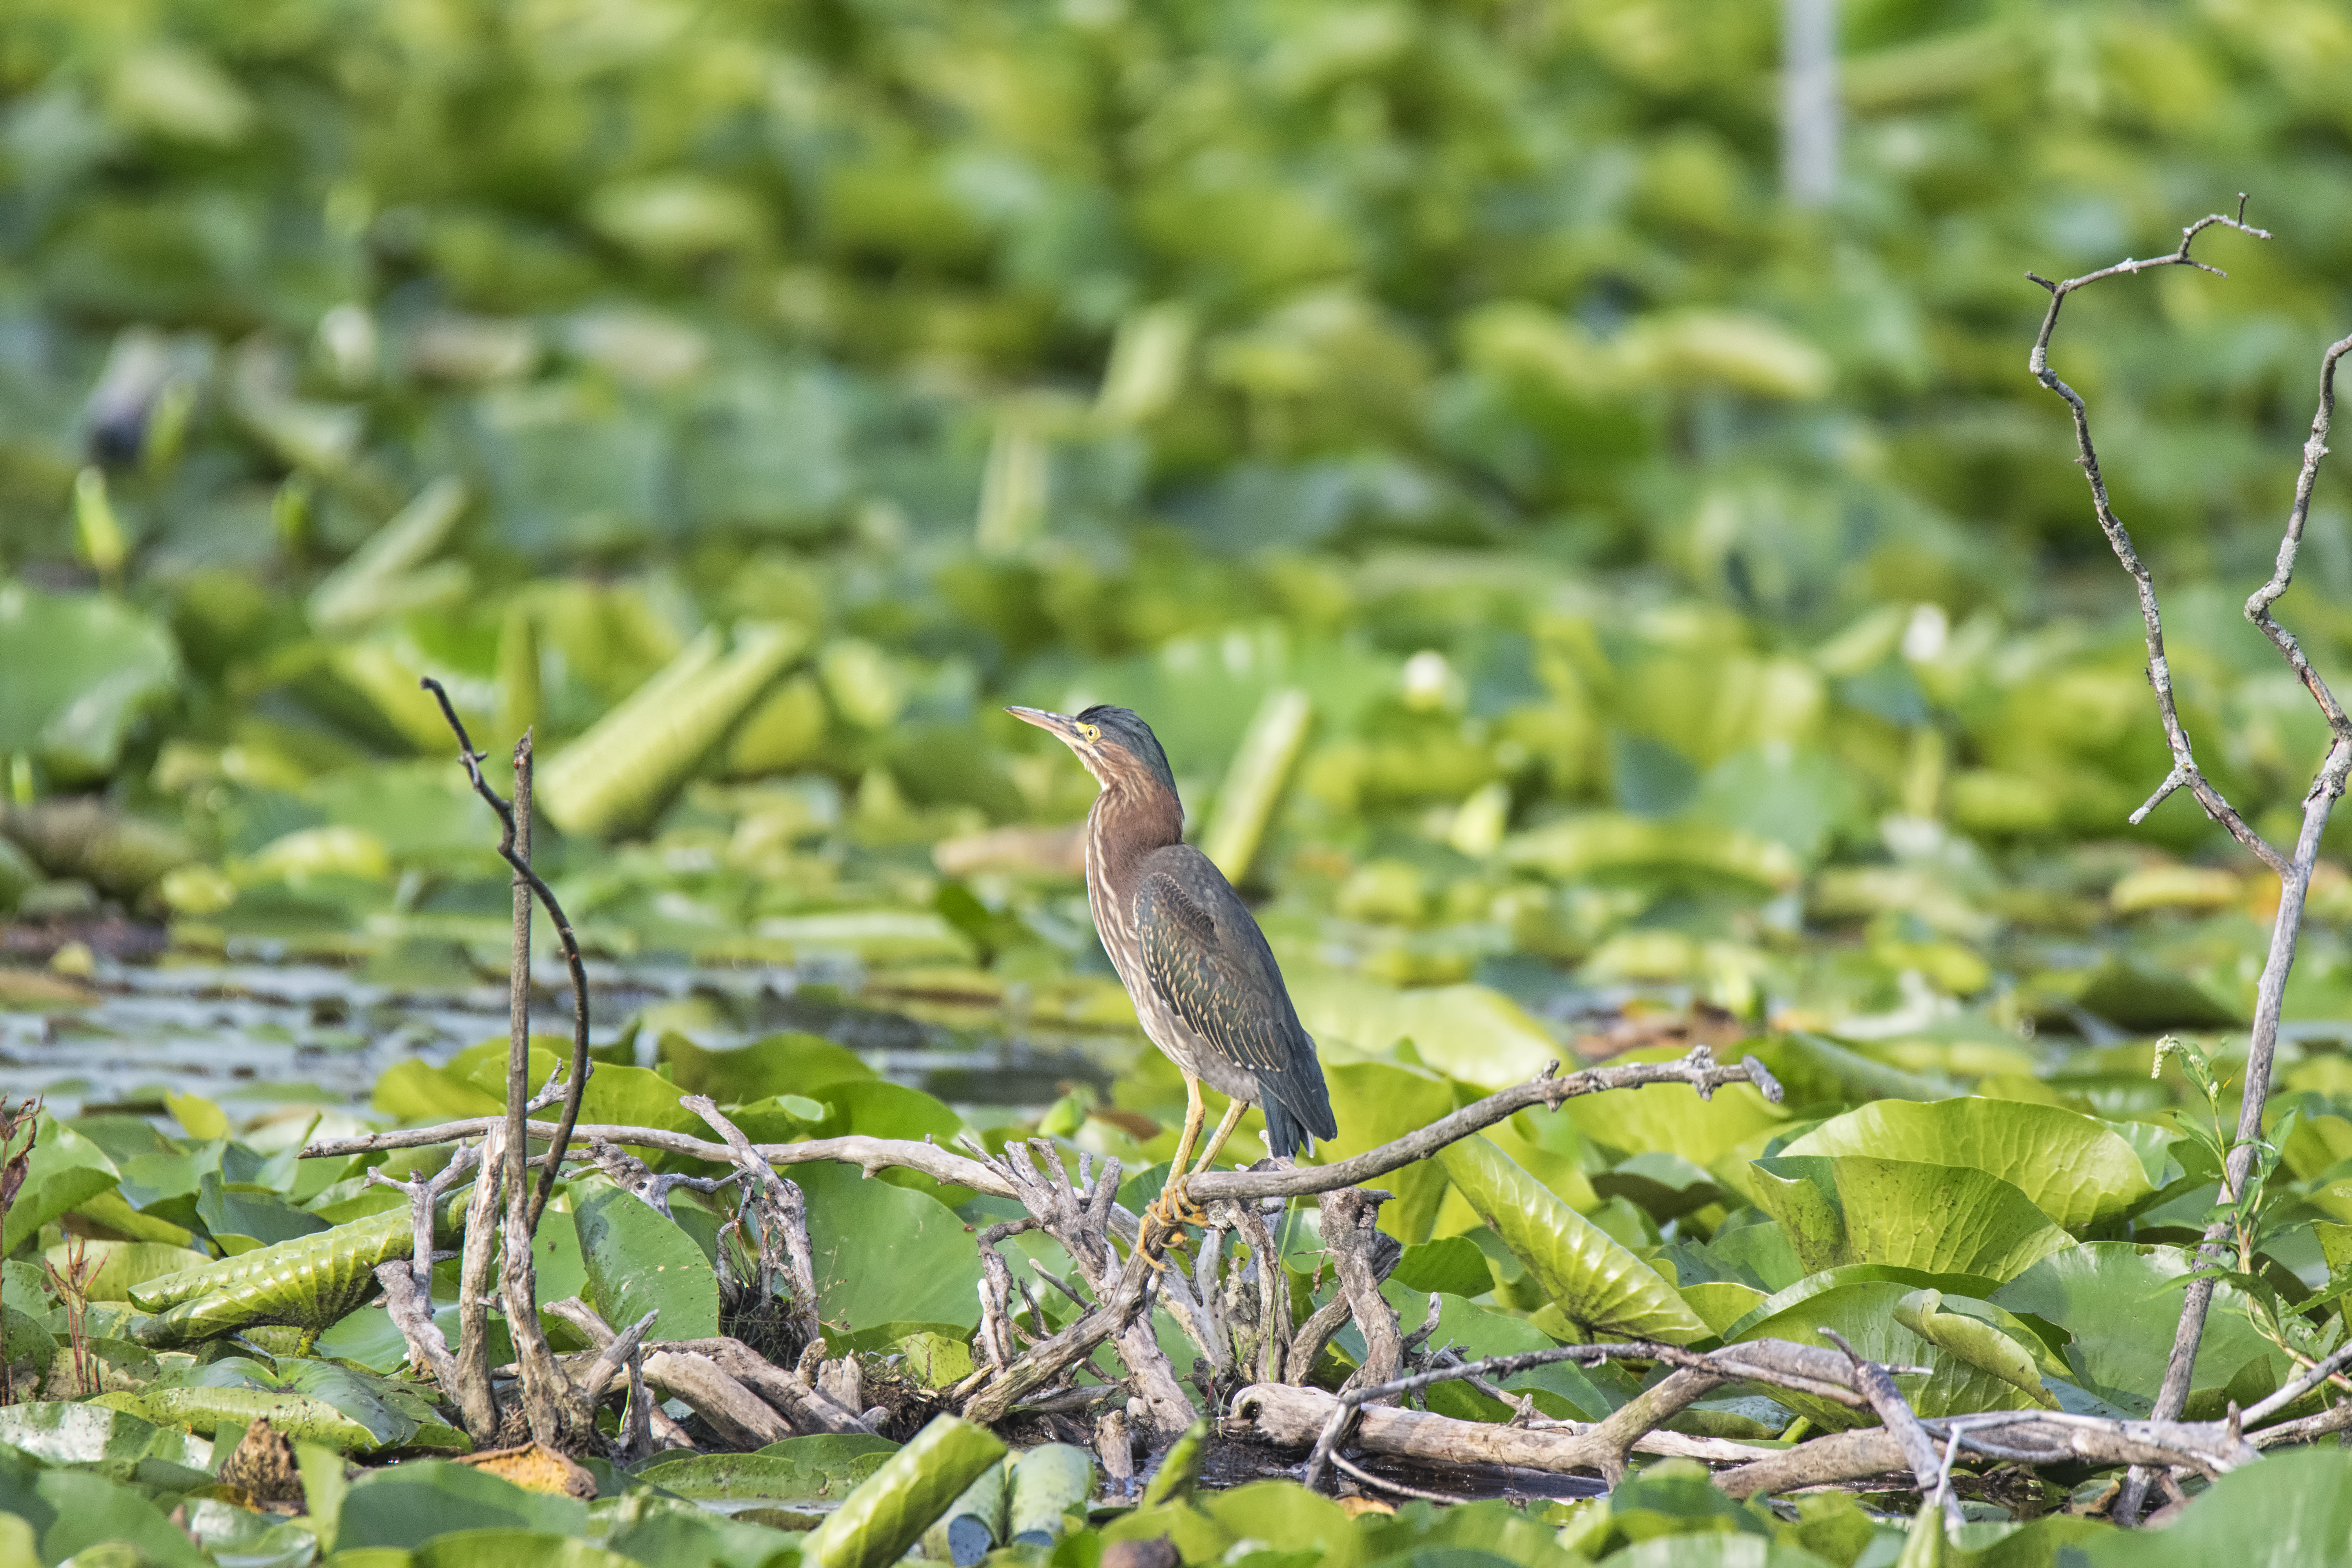
nature, branch, bird, leaf, flower, wildlife, green, fauna, canada, vertebrate, vert, quebec, heron, sherbrooke, oiseau, perching bird